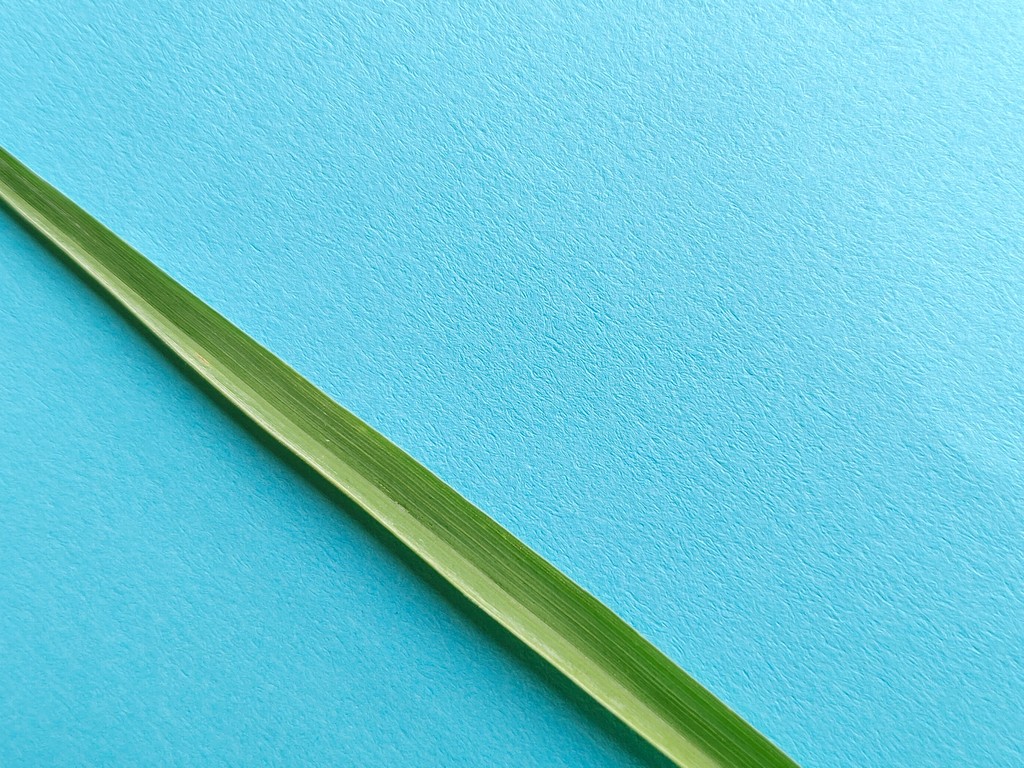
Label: Healthy